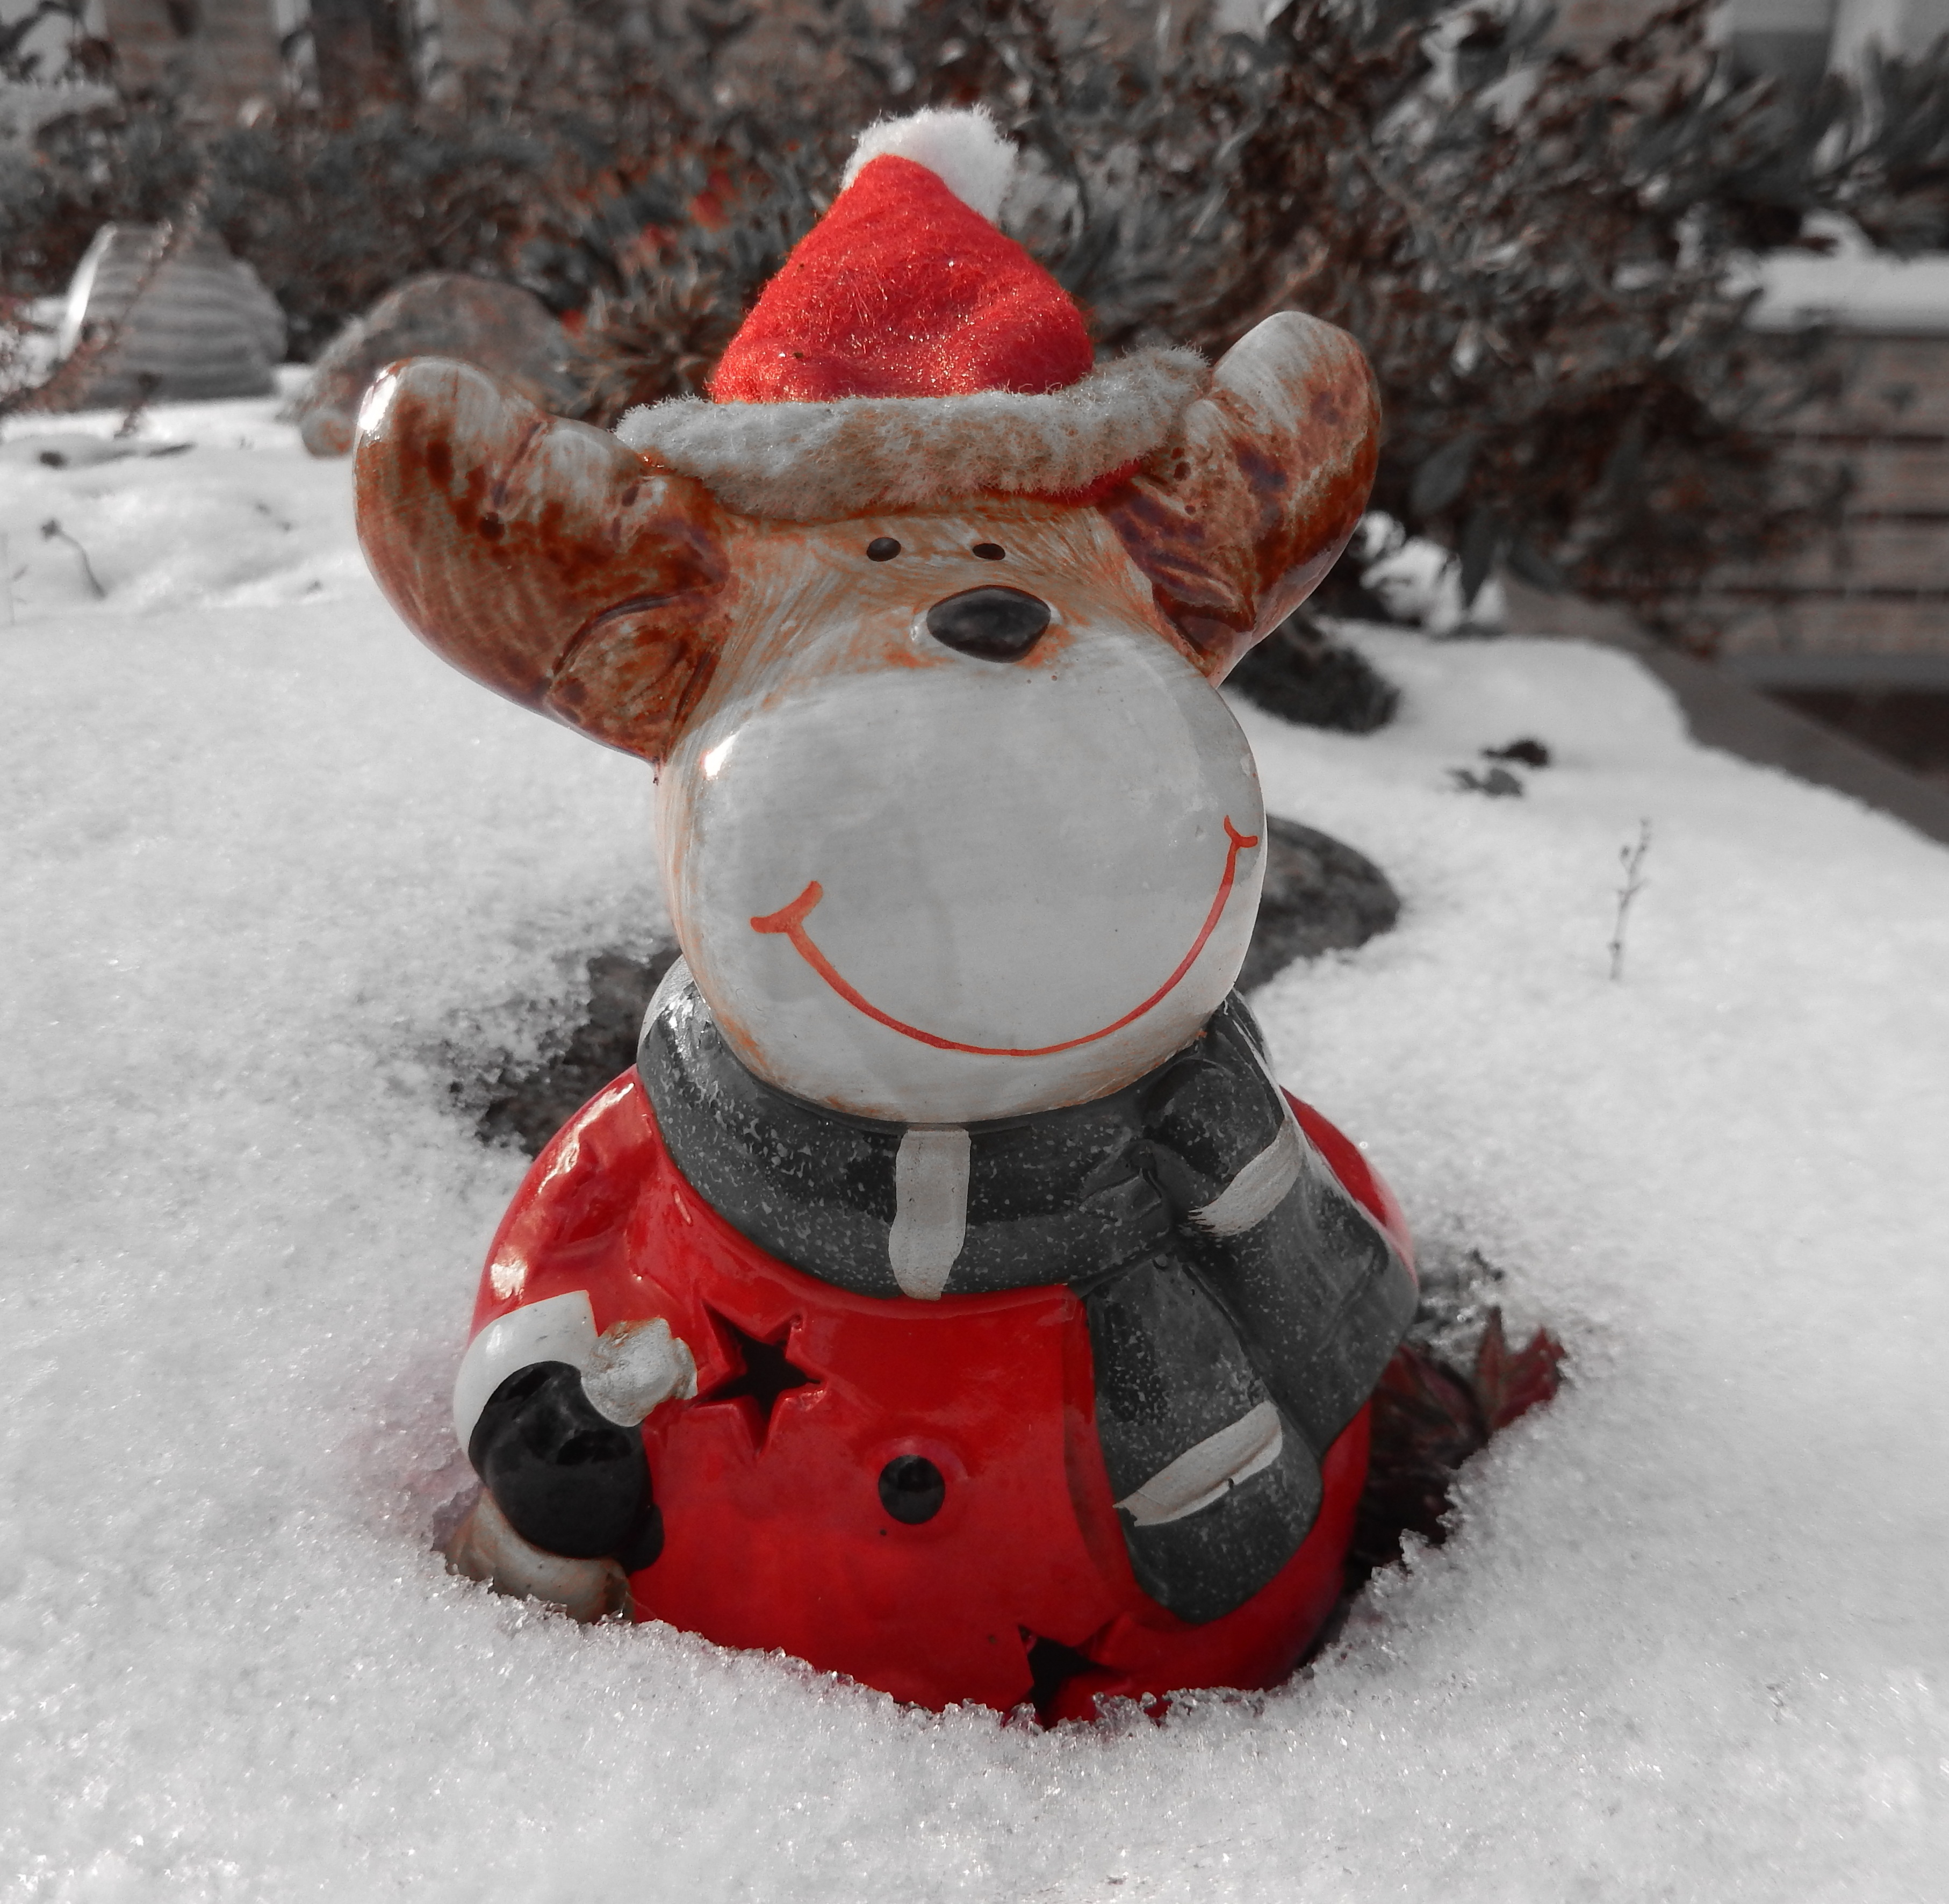
snow, winter, red, weather, christmas, toy, moose, figure, snowman, reindeer, santa claus, christmas motif, stuffed toy